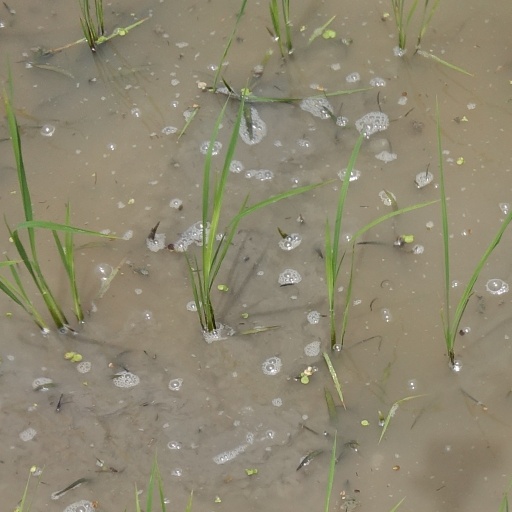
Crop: rice